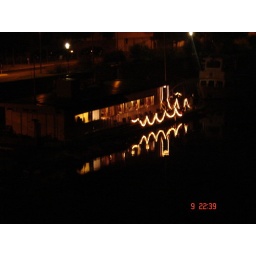
ship taken from bridge over river Mine in Aschaffenburg, Germany